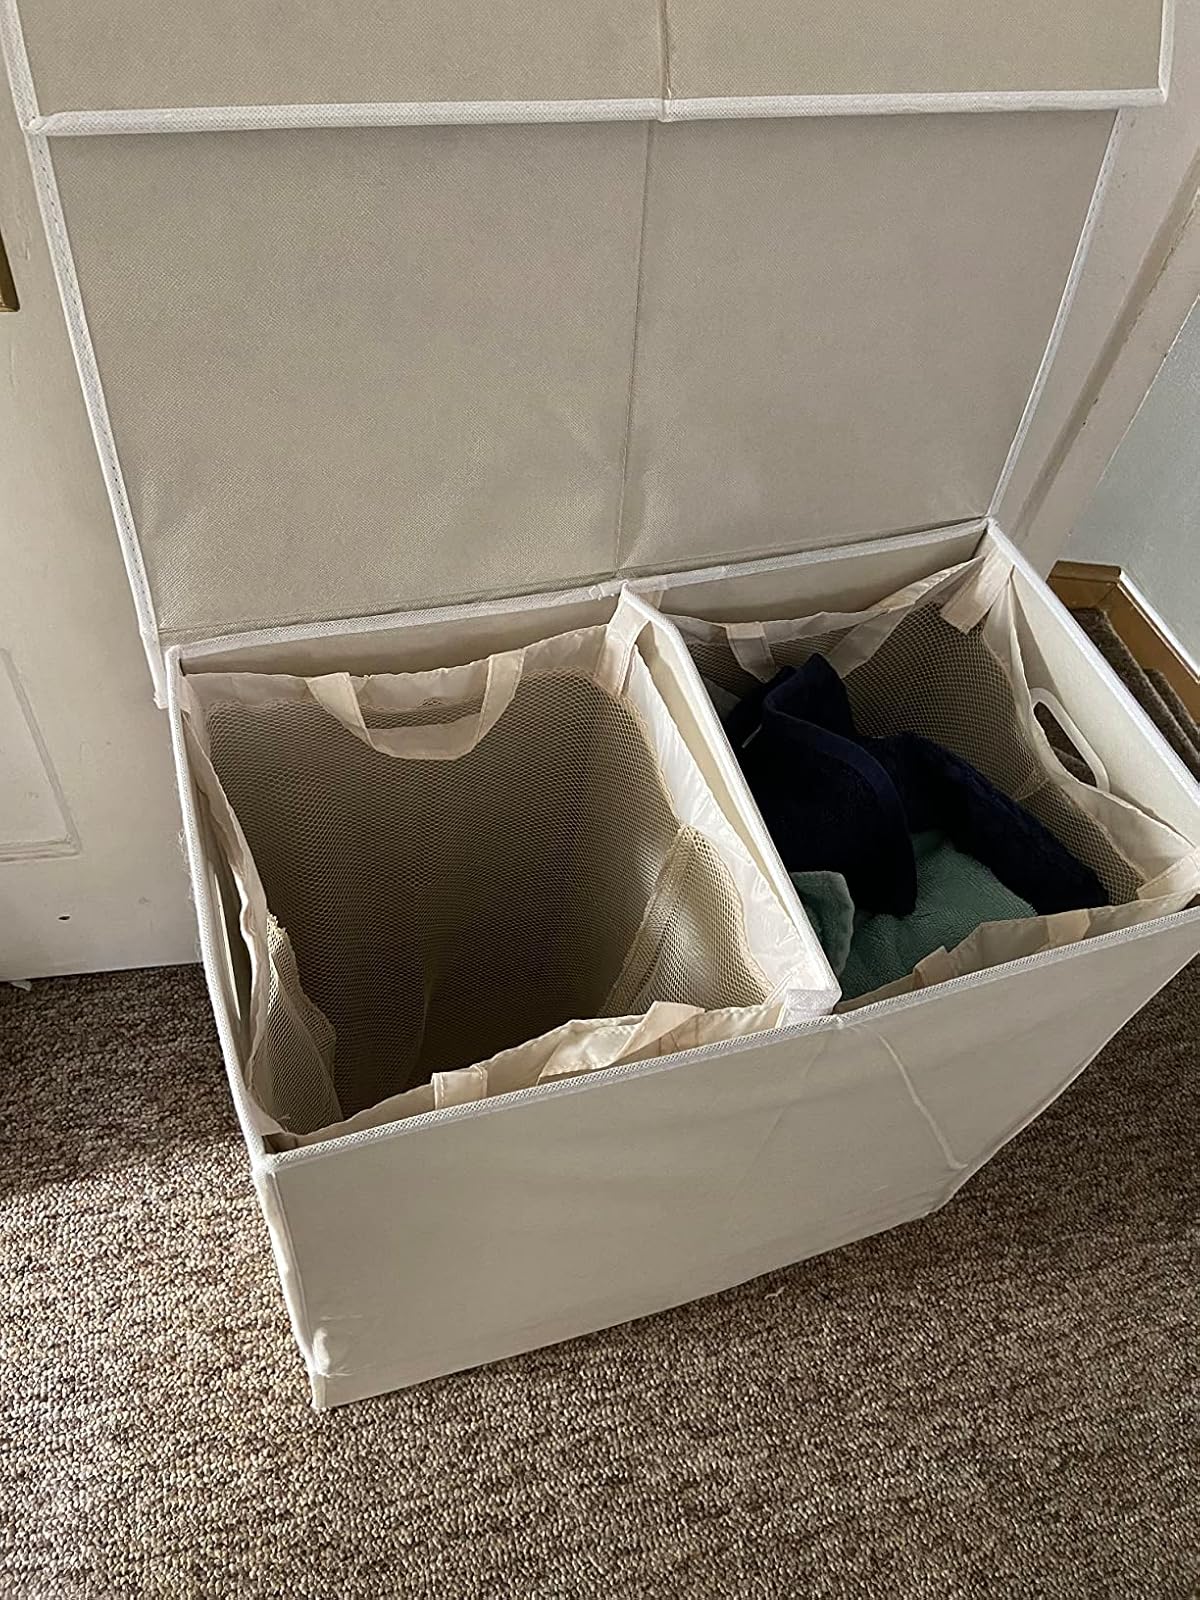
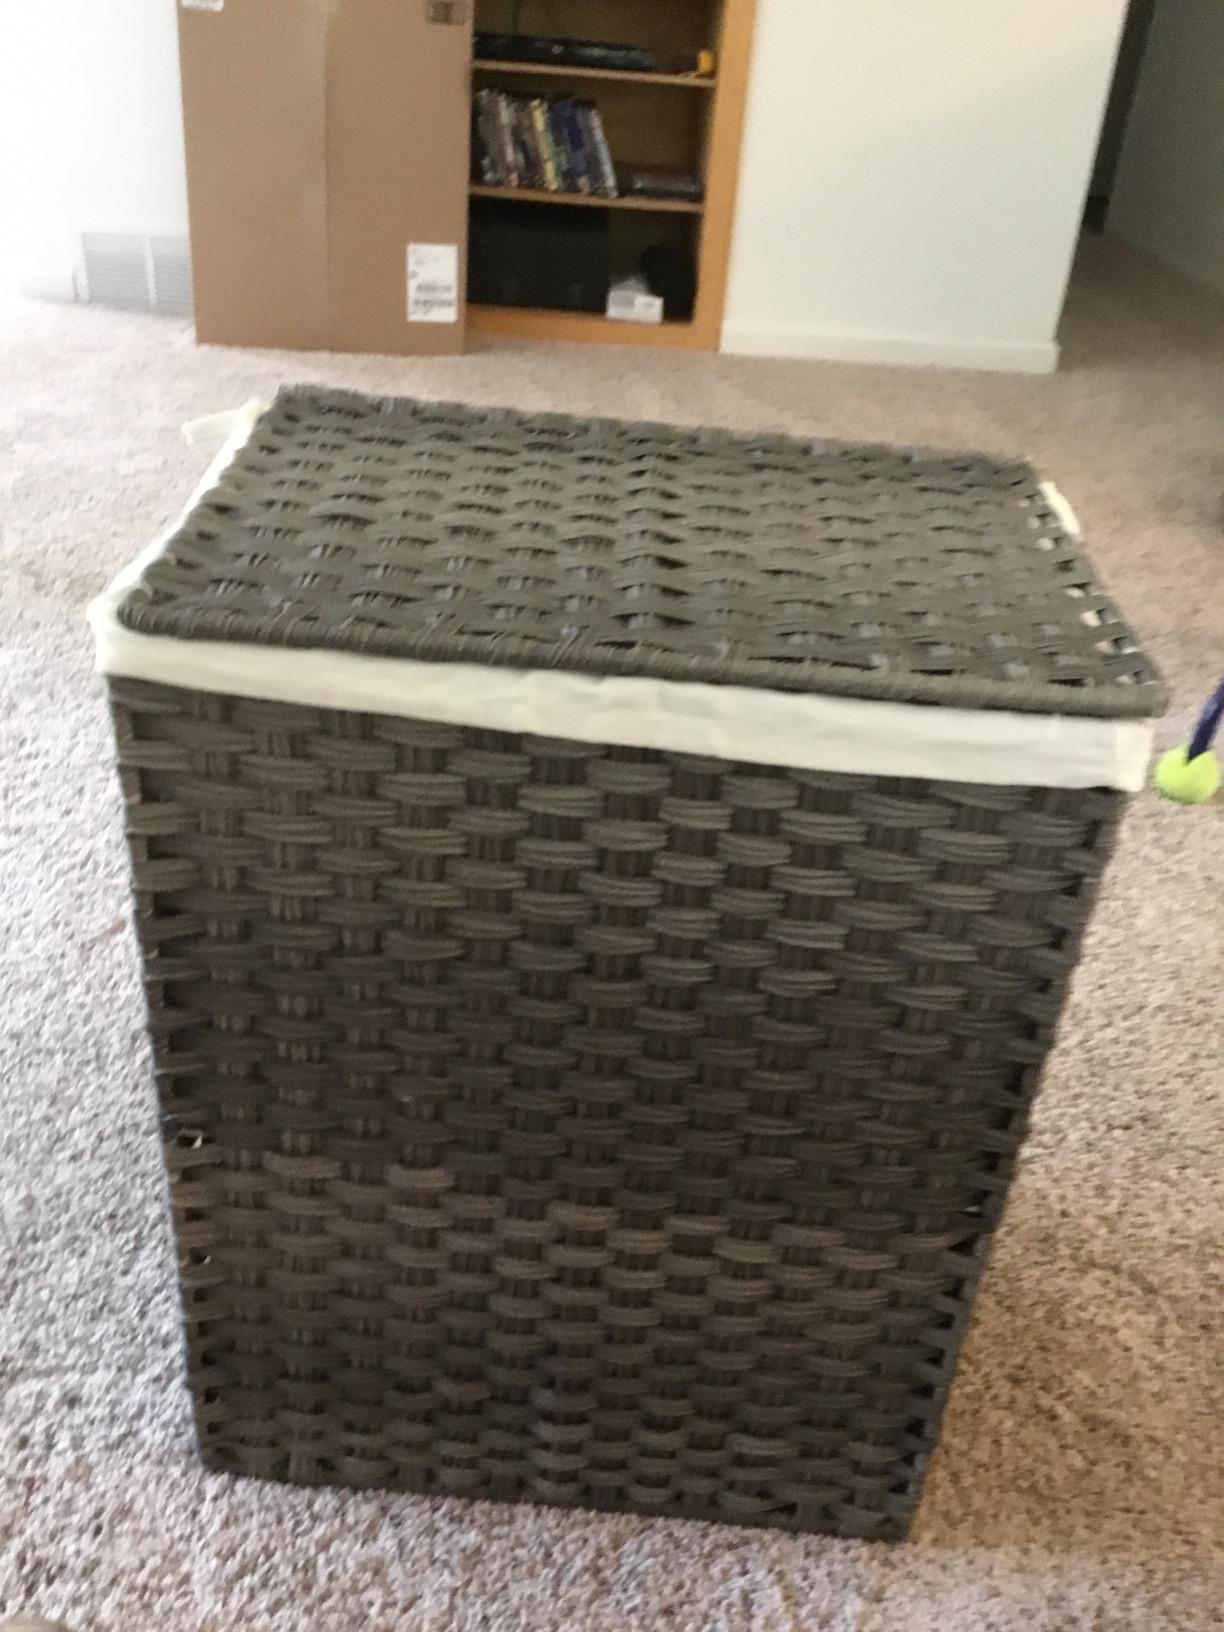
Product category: items_hamper
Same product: no